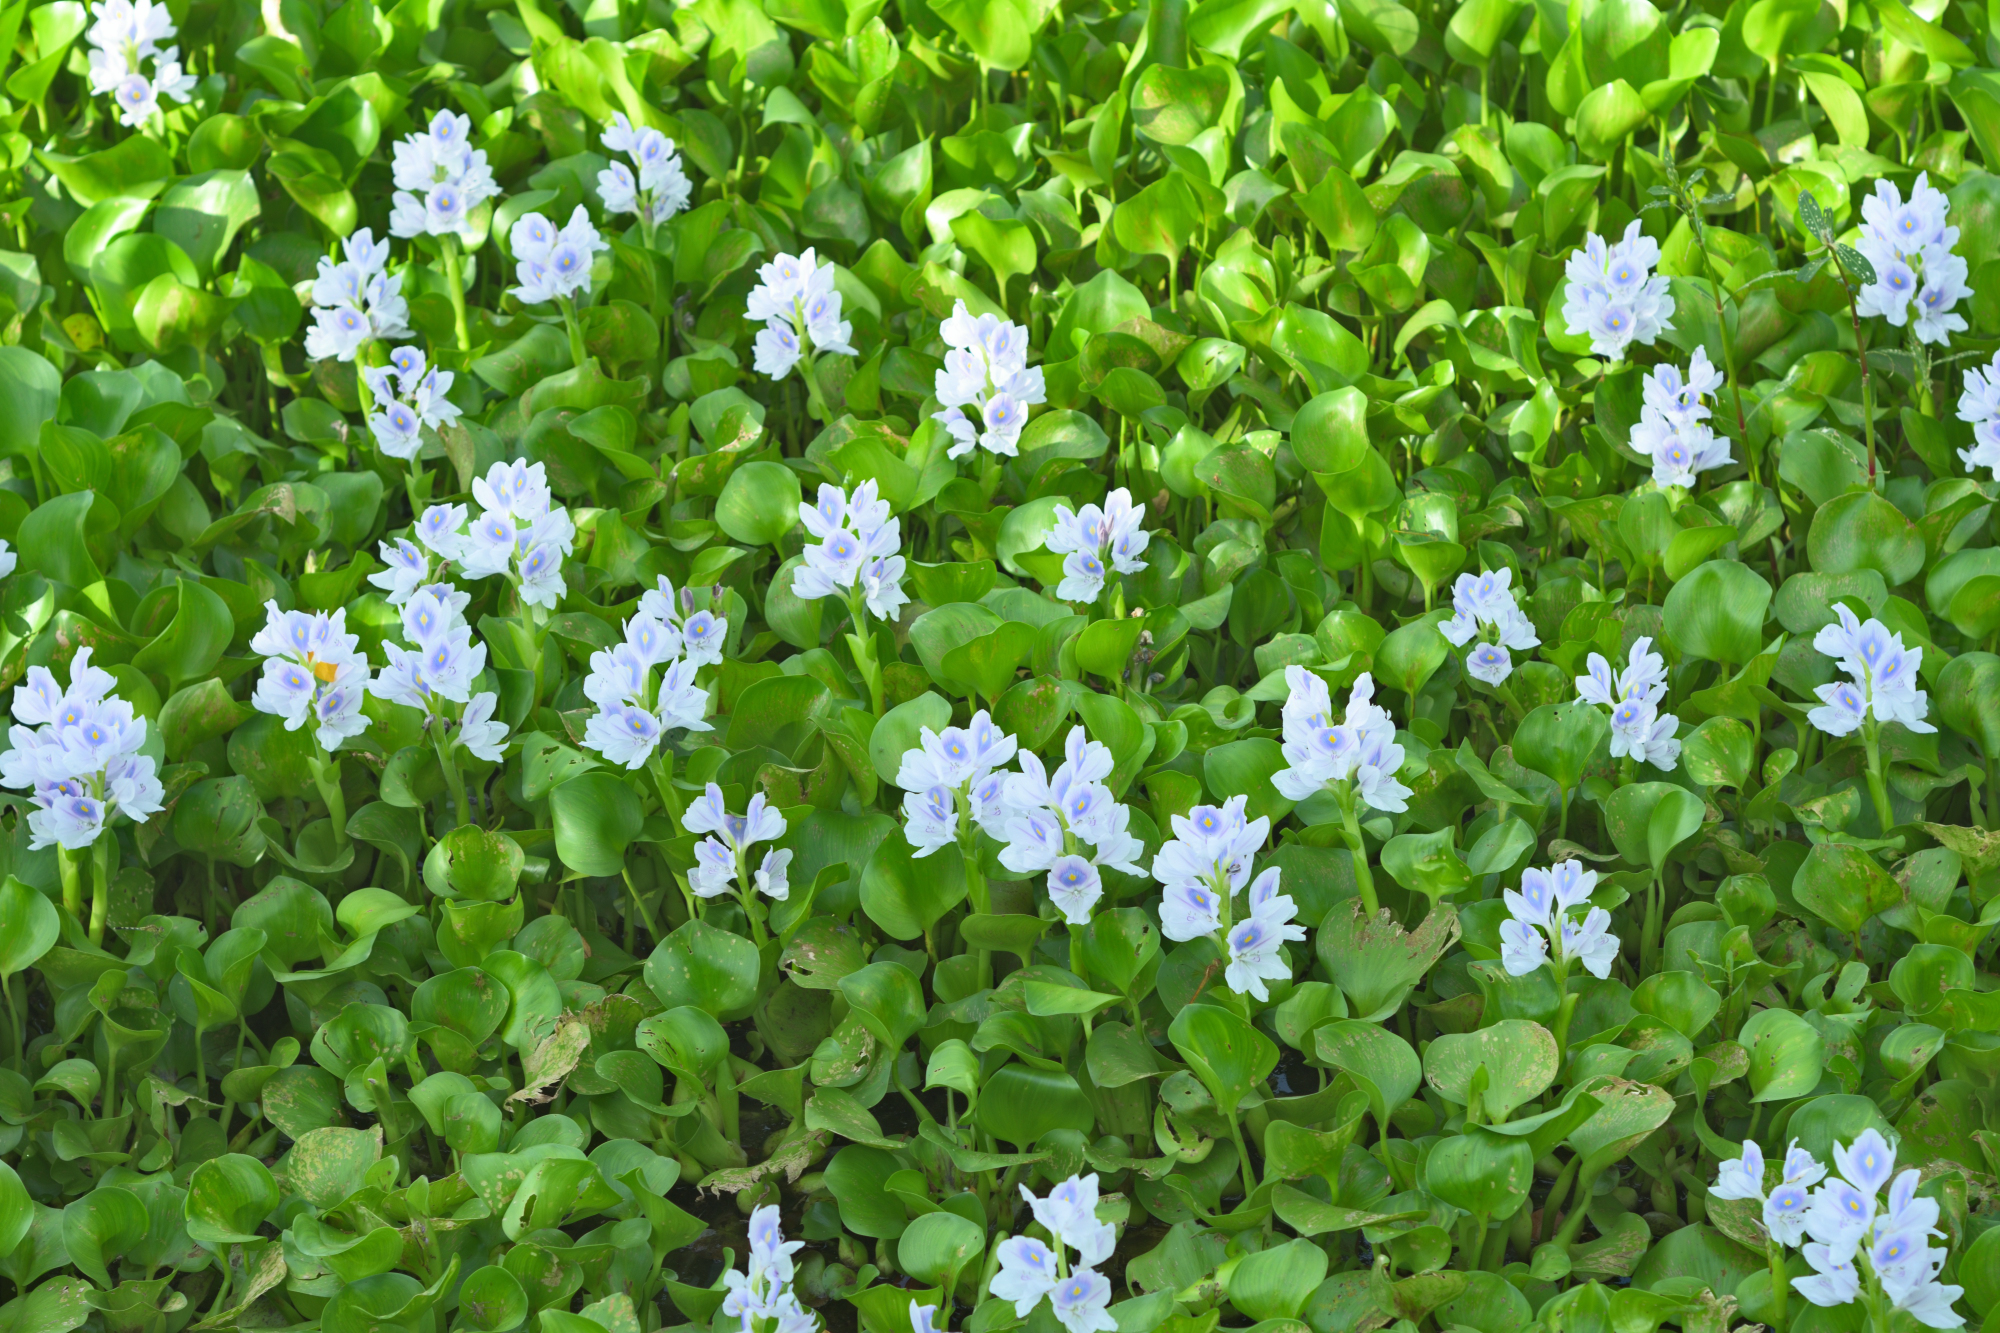
Water Hyacinth - Khurushkul Pond, Bangladesh
Water hyacinth (Eichhornia crassipes) coverage in a freshwater pond near Khurushkul, Cox's Bazar, Bangladesh. Photographed on 9 August 2026 during the monsoon season. Follow-up survey of the pond documented in the June 2026 water lily / water hyacinth dataset.
Location: Khurushkul, Cox's Bazar, Chattogram, Bangladesh
Keywords: water hyacinth, Eichhornia crassipes, invasive aquatic plant, pond, freshwater wetland, monsoon, Bangladesh, Khurushkul, Cox's Bazar, botanical photography, aquatic vegetation, golamrob